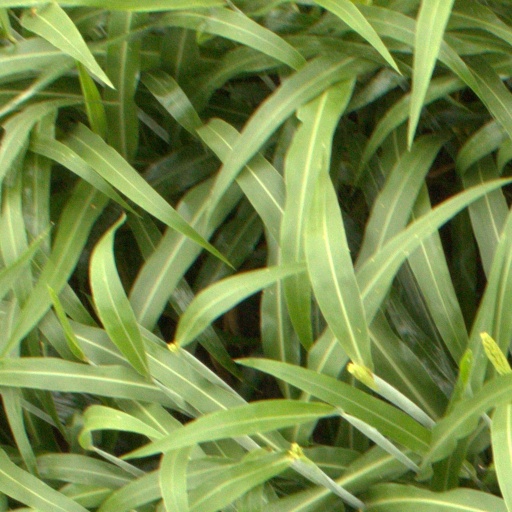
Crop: sorghum